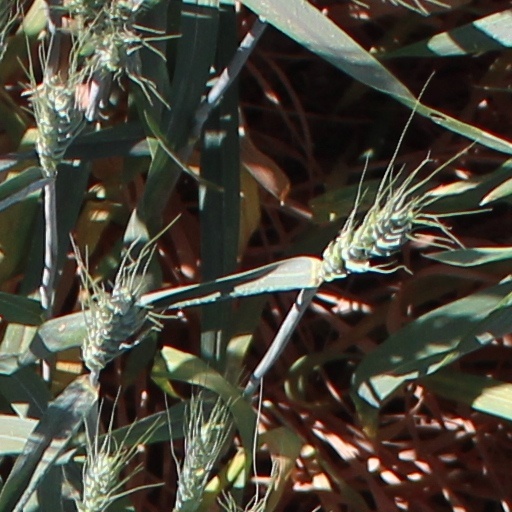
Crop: wheat